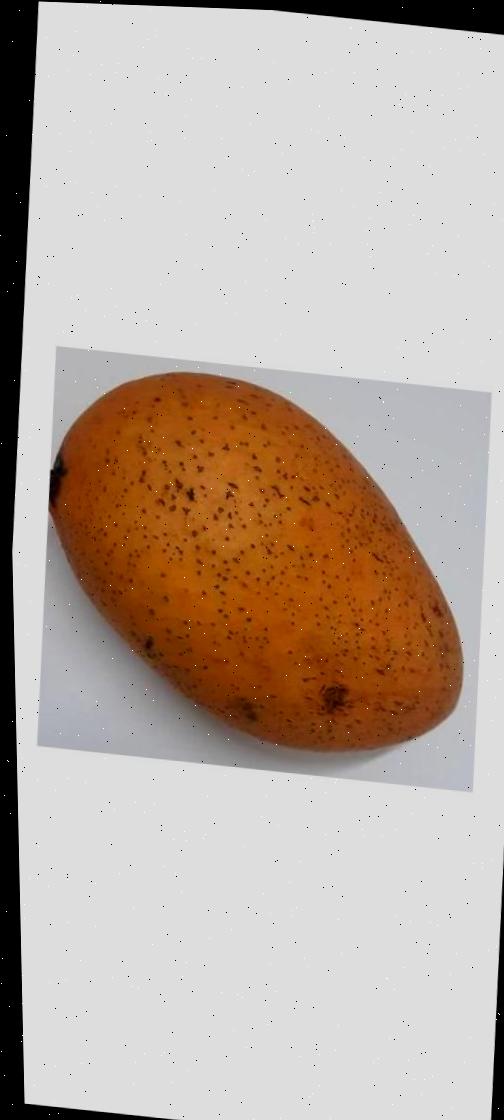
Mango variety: Ashshina Classic